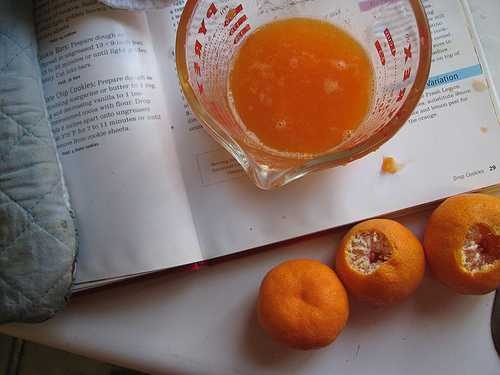
Label: Orange